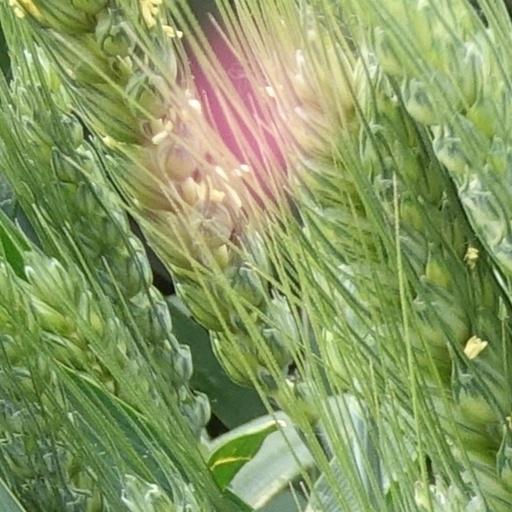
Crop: wheat